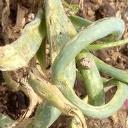
Crop: Onion
Condition: virosis-d